Mac McGuire

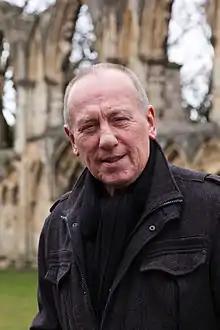
Christopher Timothy was cast as Mac.

In the press release for "Doctors" in March 2000, Timothy was said to be "thrilled" to be on the show, adding: "On set, there's an amazing sense of drama and commitment from everyone around. People want it to be a success". Described as an "old-fashioned and highly-respected physician who isn't afraid to speak his mind", Timothy added that Brendan (known to his colleagues as Mac) is "James Herriot grown older." In an interview with "Sussex Life", Timothy stated of his time on "Doctors" that he loved "the dramatic standards achieved by the fast-paced series, despite the kind of squeeze on time and resources unheard of," adding, "The budget was a joke and the pressure more intense than anything I'd ever experienced. But it was six years of great fun, and I got to direct, which I loved". When asked if he had picked up any medical knowledge from the role, he said, "No, not really. I spent a week with a real vet in Yorkshire and a day with a real GP during his surgery, but I didn't watch procedures. The actual procedures – how to take blood pressure and that sort of thing – I picked up as I went along". He added: "Working in something like "Doctors," you learn your lines, you say the scene and then forget them because you then have to remember another scene and another scene." Head of Drama Mal Young said Timothy sat in a consultation room for a day, adding that people were "very good and mostly unfazed by the sight of an actor listening, they were very understanding, especially one woman who came in to talk about hormone replacement therapy!".